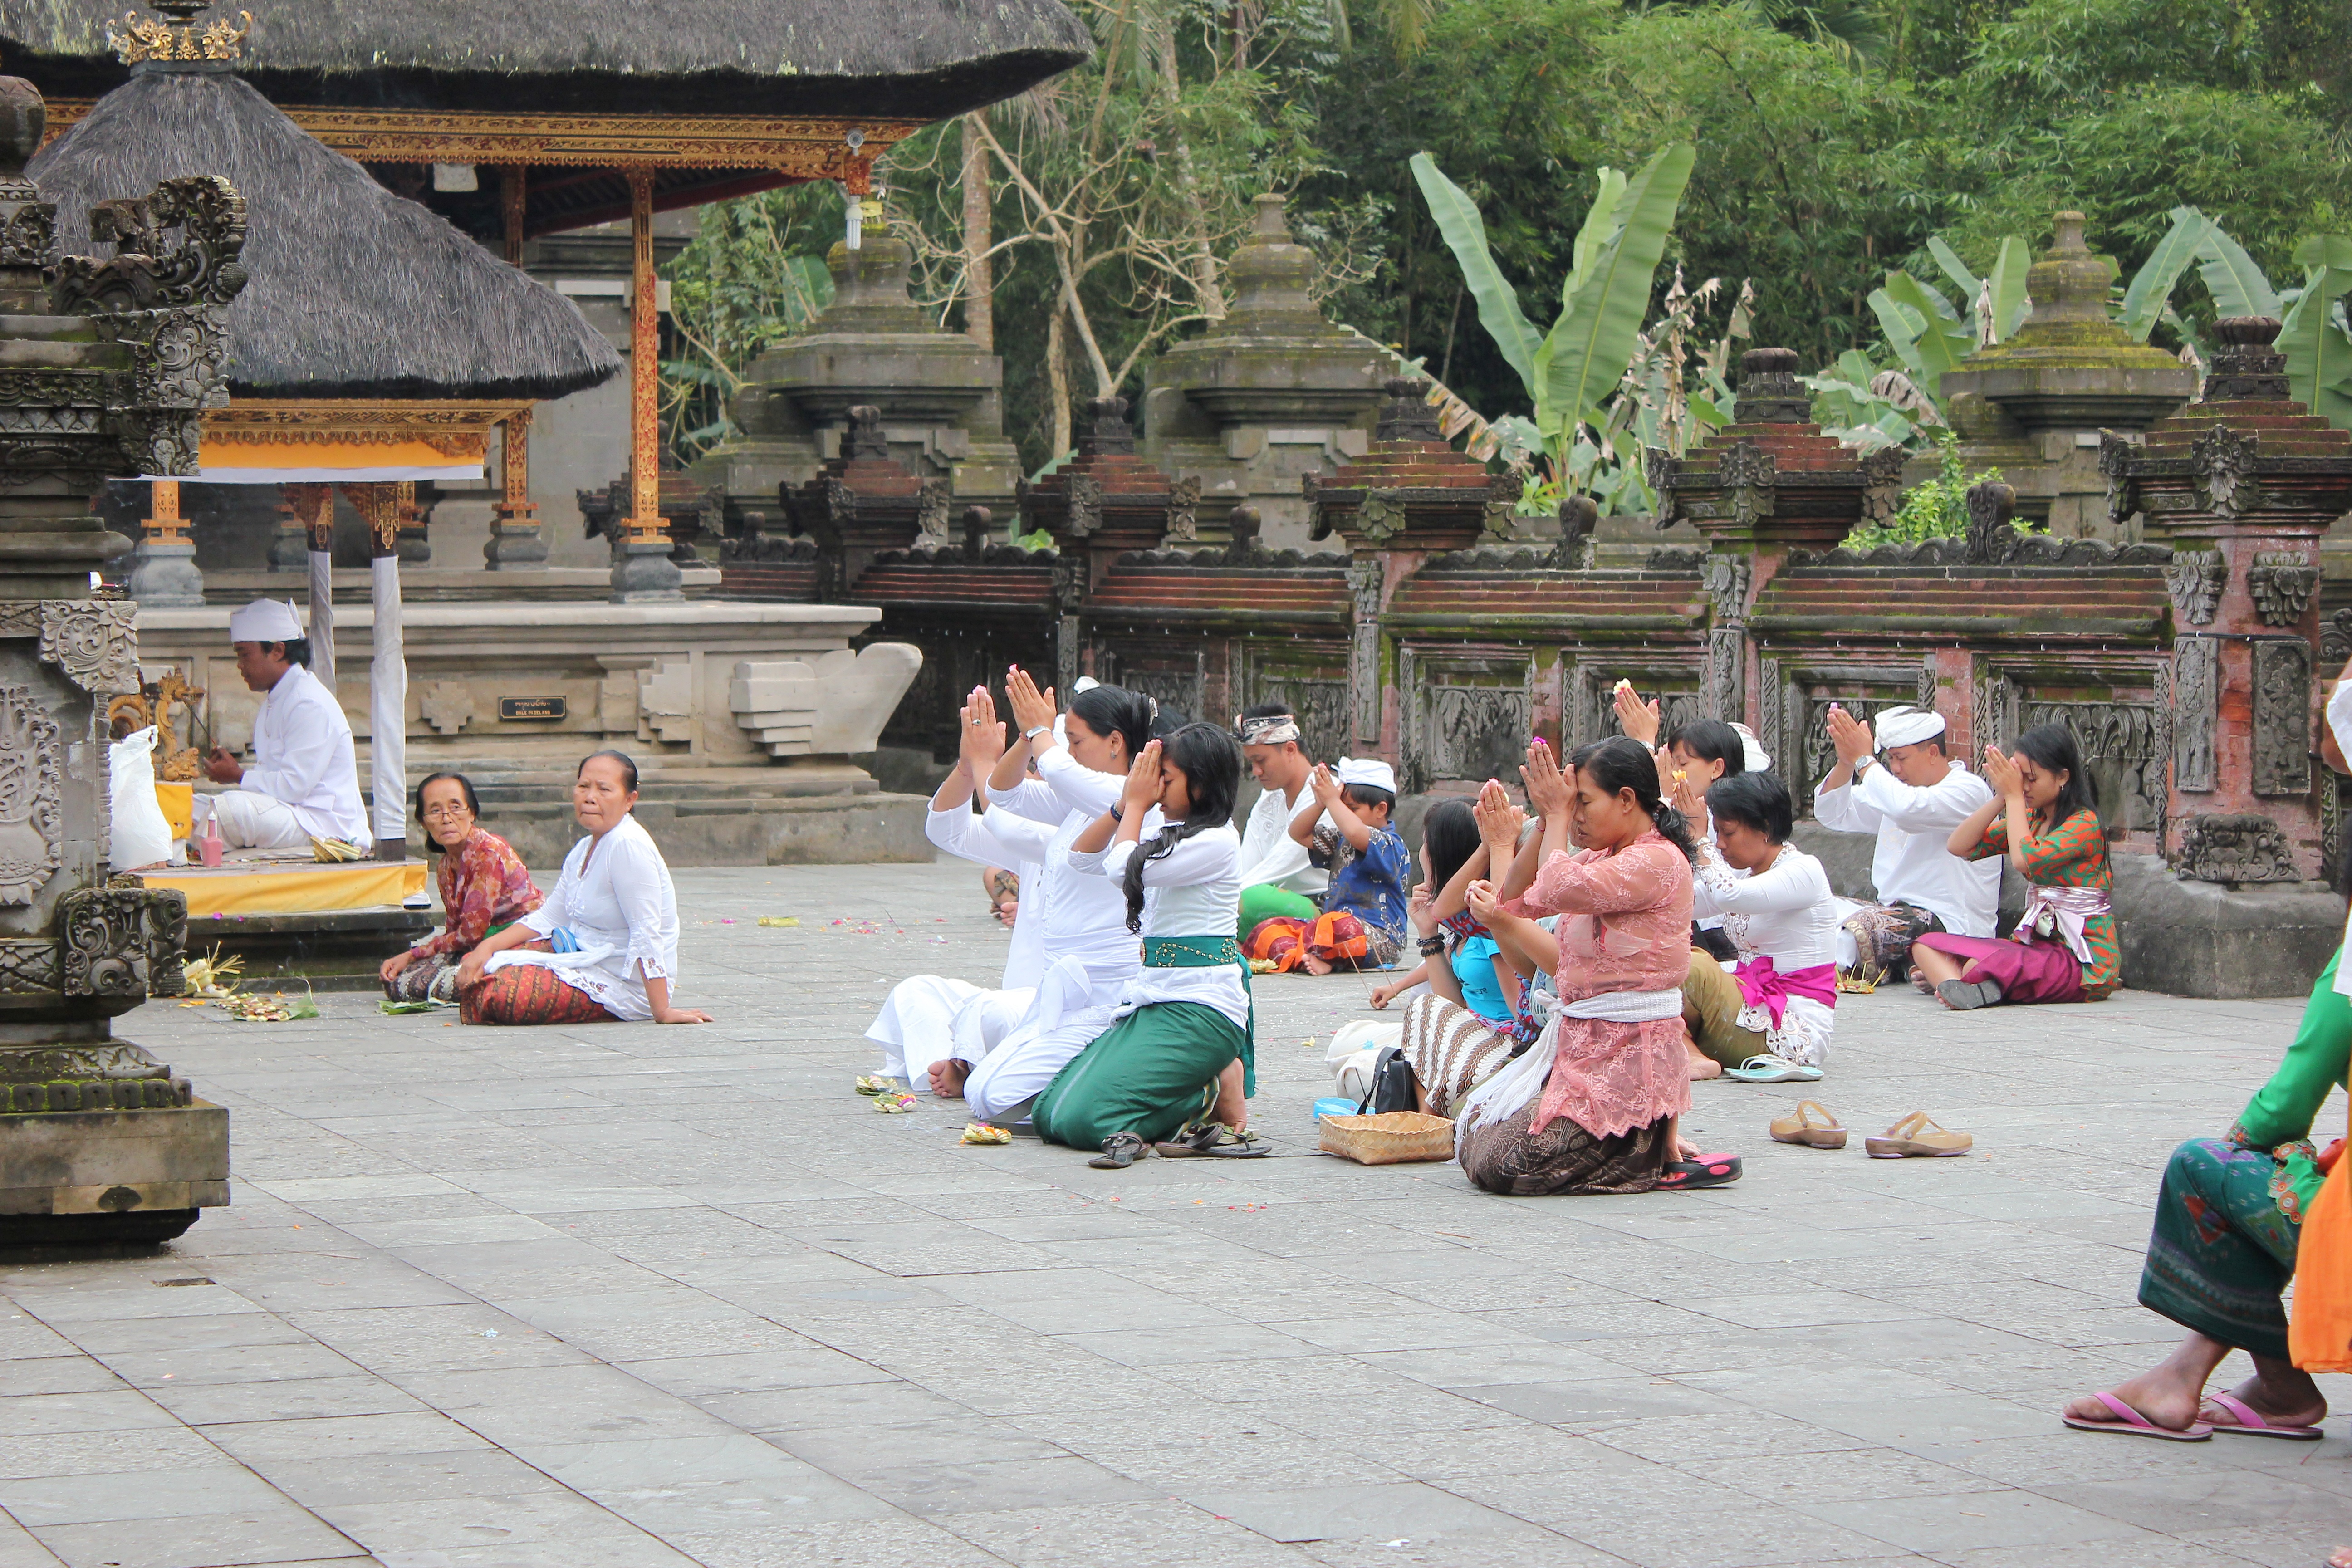
people, vacation, religion, tourism, praying, temple, indonesia, hindu, bali, hindu temple